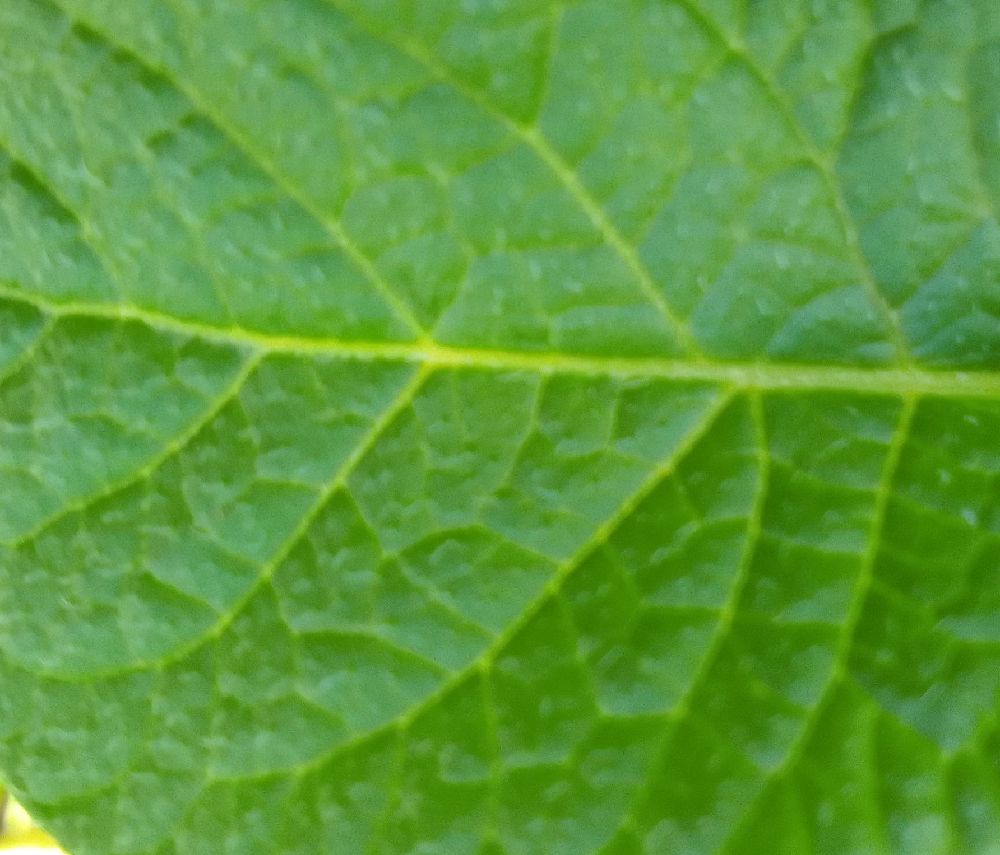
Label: Healthy